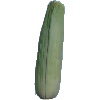
Label: corn_husk